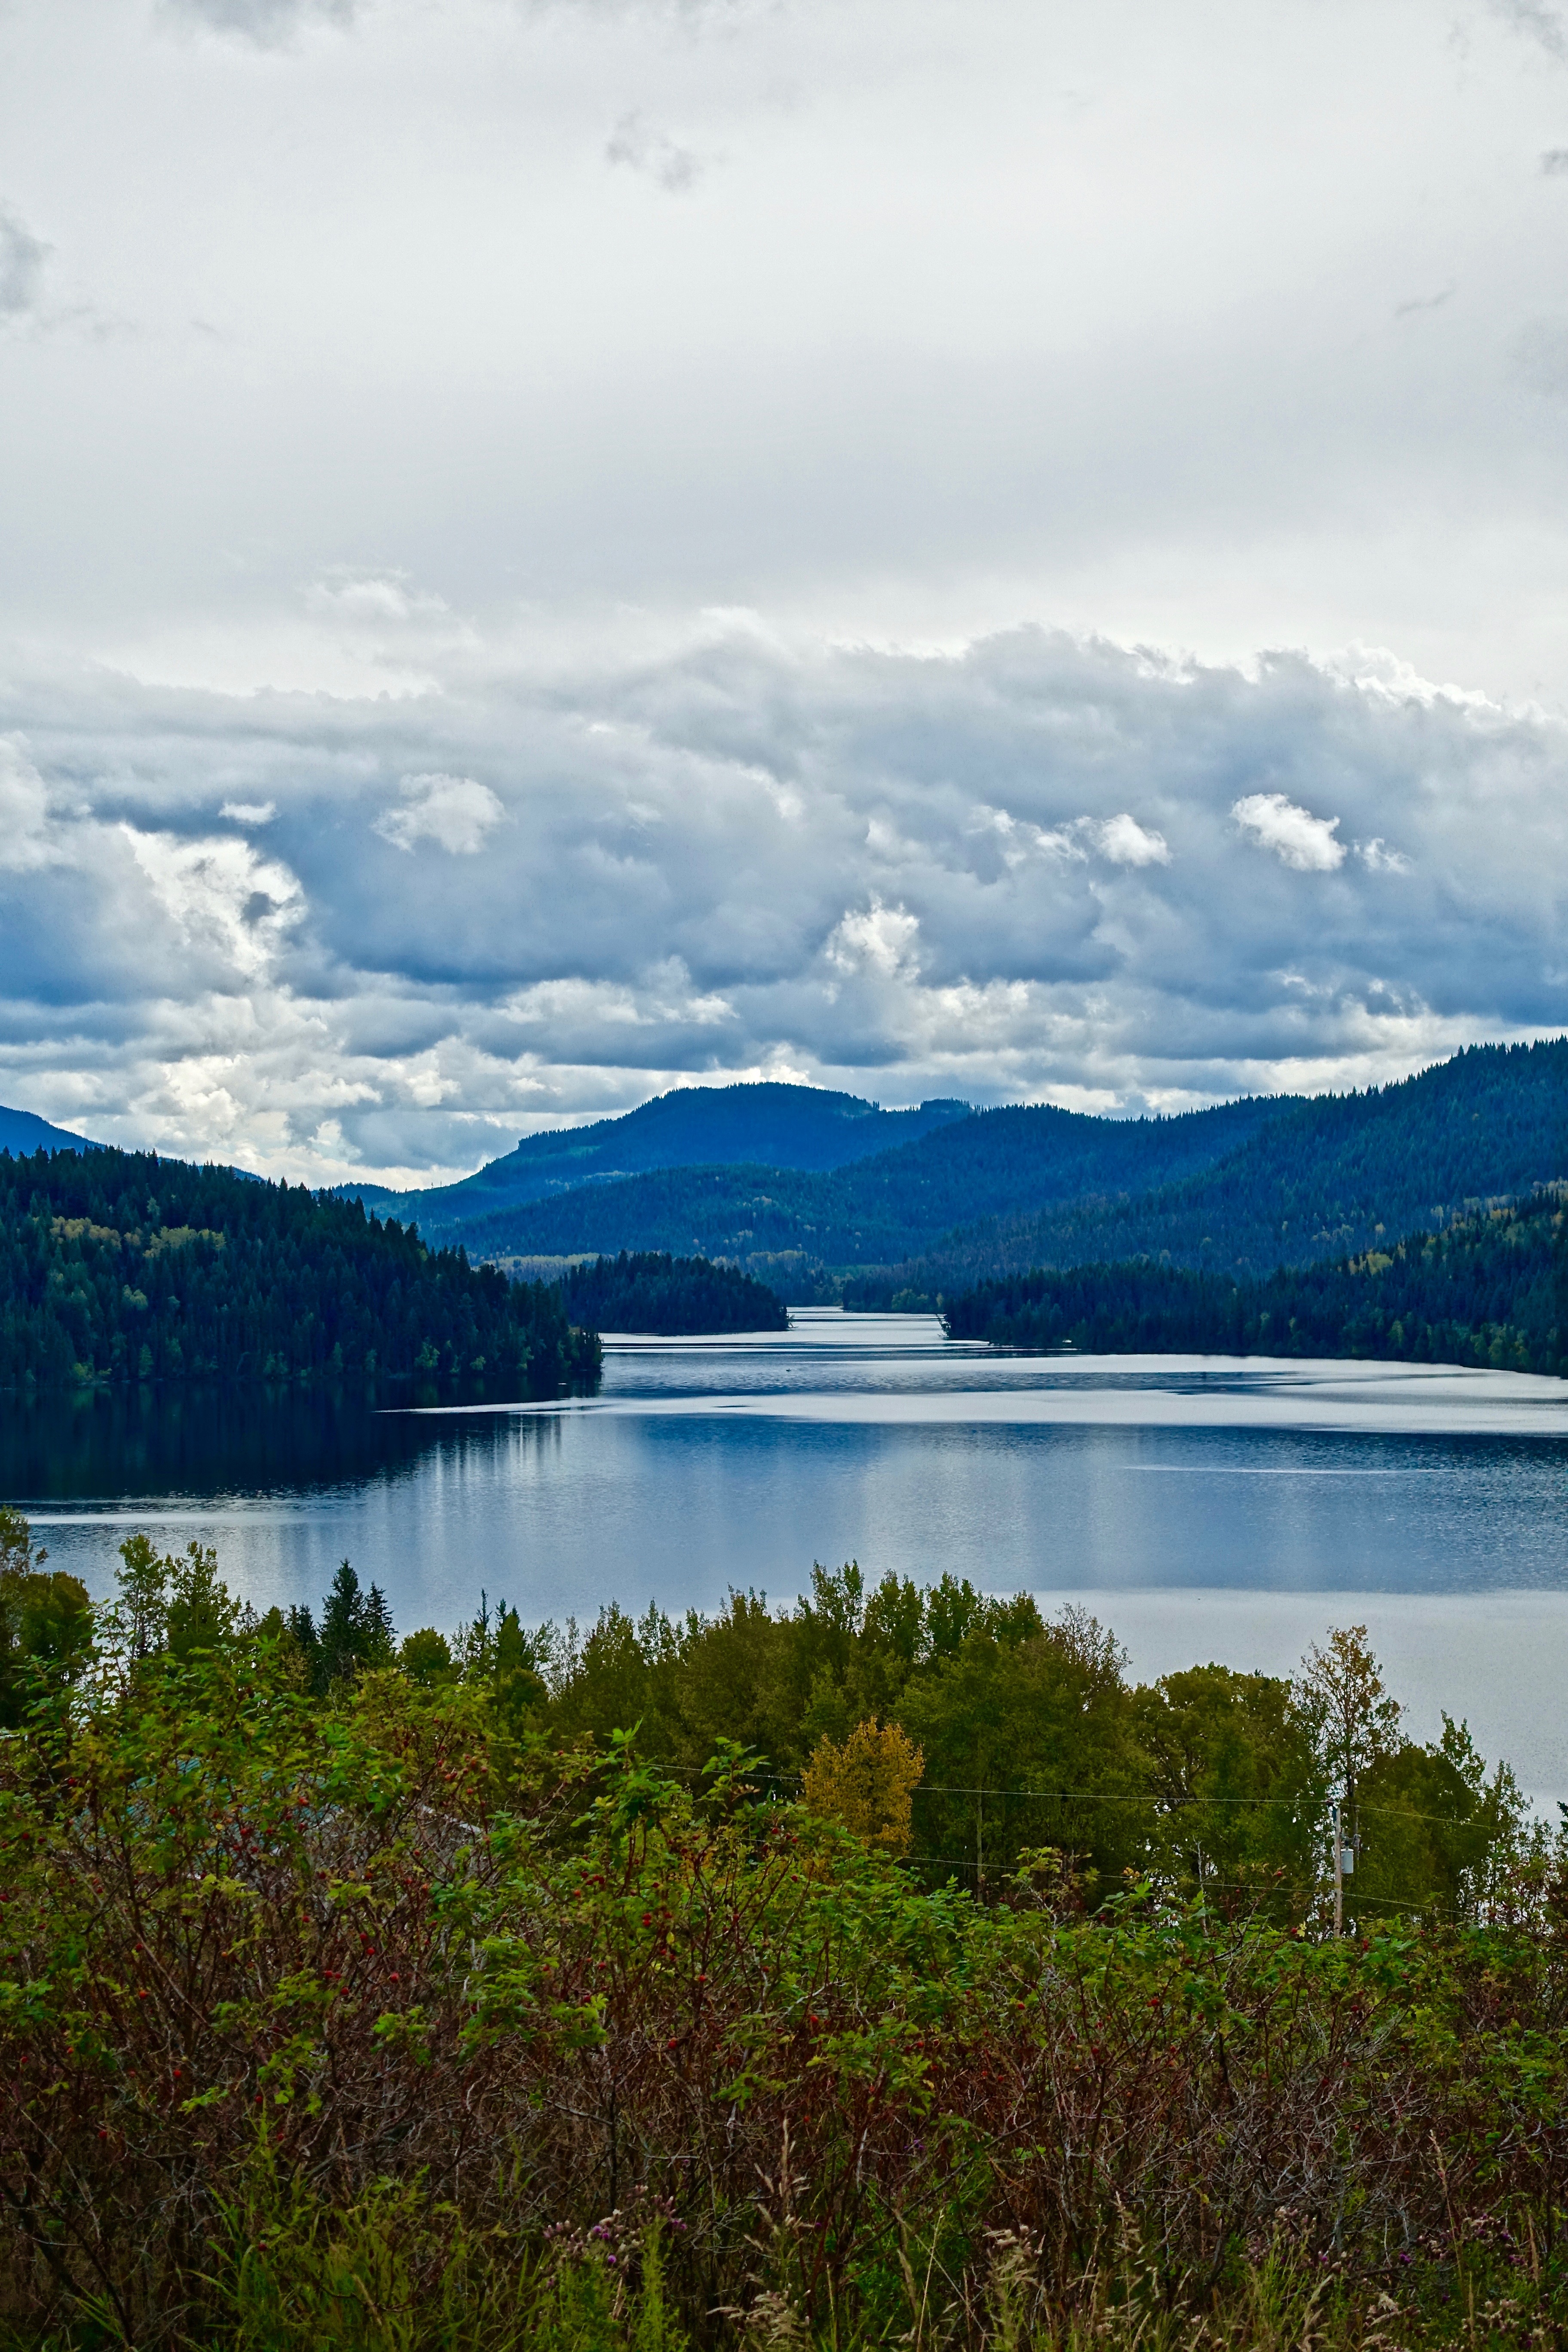
landscape, sea, water, nature, wilderness, mountain, cloud, morning, hill, lake, river, mountain range, environment, reflection, peaceful, scenery, fjord, reservoir, highland, body of water, fell, loch, atmospheric phenomenon, mountainous landforms